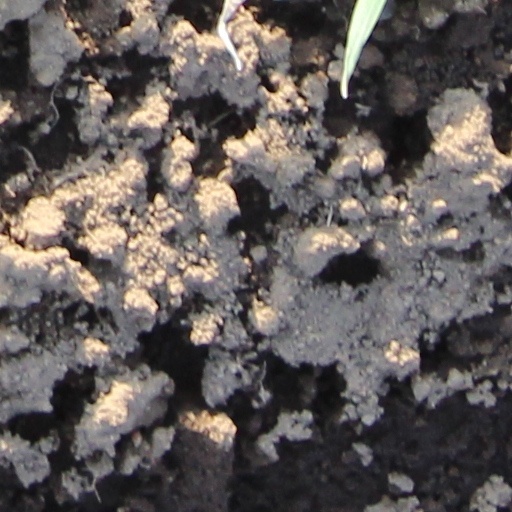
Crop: wheat